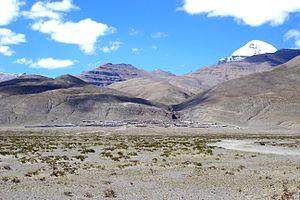
'Darchen, Tarchan ou Taqin, est un village du canton de Baga, sur le xian de Burang, dans la préfecture de Ngari, en région autonome du Tibet, Chine. Il a été autrefois connue sous le nom de Lhara.
Le xian de Burang, aussi appelé Taklakot est un district administratif de la région autonome du Tibet en Chine. Il est placé sous la juridiction de la préfecture de Ngari.